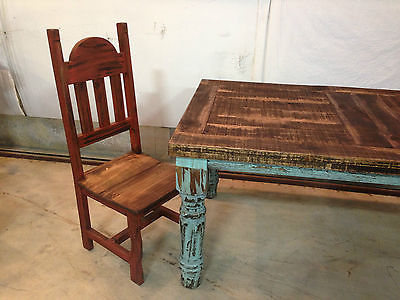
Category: chair